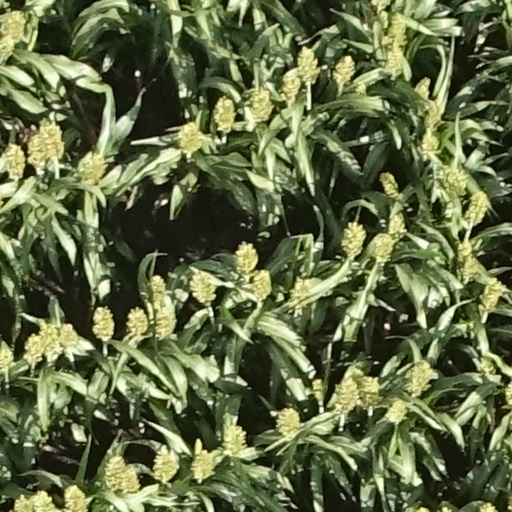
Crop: sorghum